Aliqoli Mirza Qajar

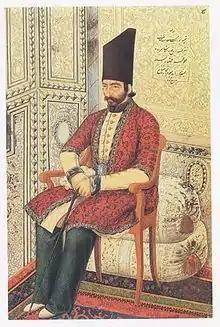
Portrait of Aliqoli Mirza (1856–57) by Abu'l-Hasan Sani al-Mulk.

In 1860, Naser al-Din Shah created the Ministry of Sciences and, on the advice of his mother, appointed Aliqoli Mirza as Persia's first Minister of Sciences. His decision mainly was due to Aliqoli Mirza's mixed support for aspects of both modernity and tradition, since the Shah wanted to prevent a backlash from the clergy. Also, part of it was because Aliqoli Mirza belonged to the Government Consultative Council formed by Naser al-Din Shah in the early 1860s. As the minister, Aliqoli Mirza sent a group of forty-two students to France for further education in scientific, technical, and medical fields, and translated and published a few French articles in the "Ruznameh-ye elmiya-ye dawlat aliya-ye Iran", Persia's first scholarly journal. This government-funded group, the only one organized during the reign of Naser al-Din Shah, was selected entirely on the basis of their scholarly worth rather than family status. In 1860–1861, Aliqoli Mirza appointed Abu'l-Hasan Khan Ghaffari as the editor of Persia's official gazette, "Ruznameh-ye Dowlat-e Aliyeh-ye Iran", known for its lithographic illustrations. Aliqoli Mirza also was the director of the "Ruznameh-ye Mellati," previously known as "Ruznameh-ye mellat-e saniya-ye Iran," a weekly newspaper founded in 1866, under the editorship of Hakim Semnani. In the beginning it was intended to reflect public opinion, but it soon turned into a literary journal, and published biographical articles on classical and contemporary Persian poets.